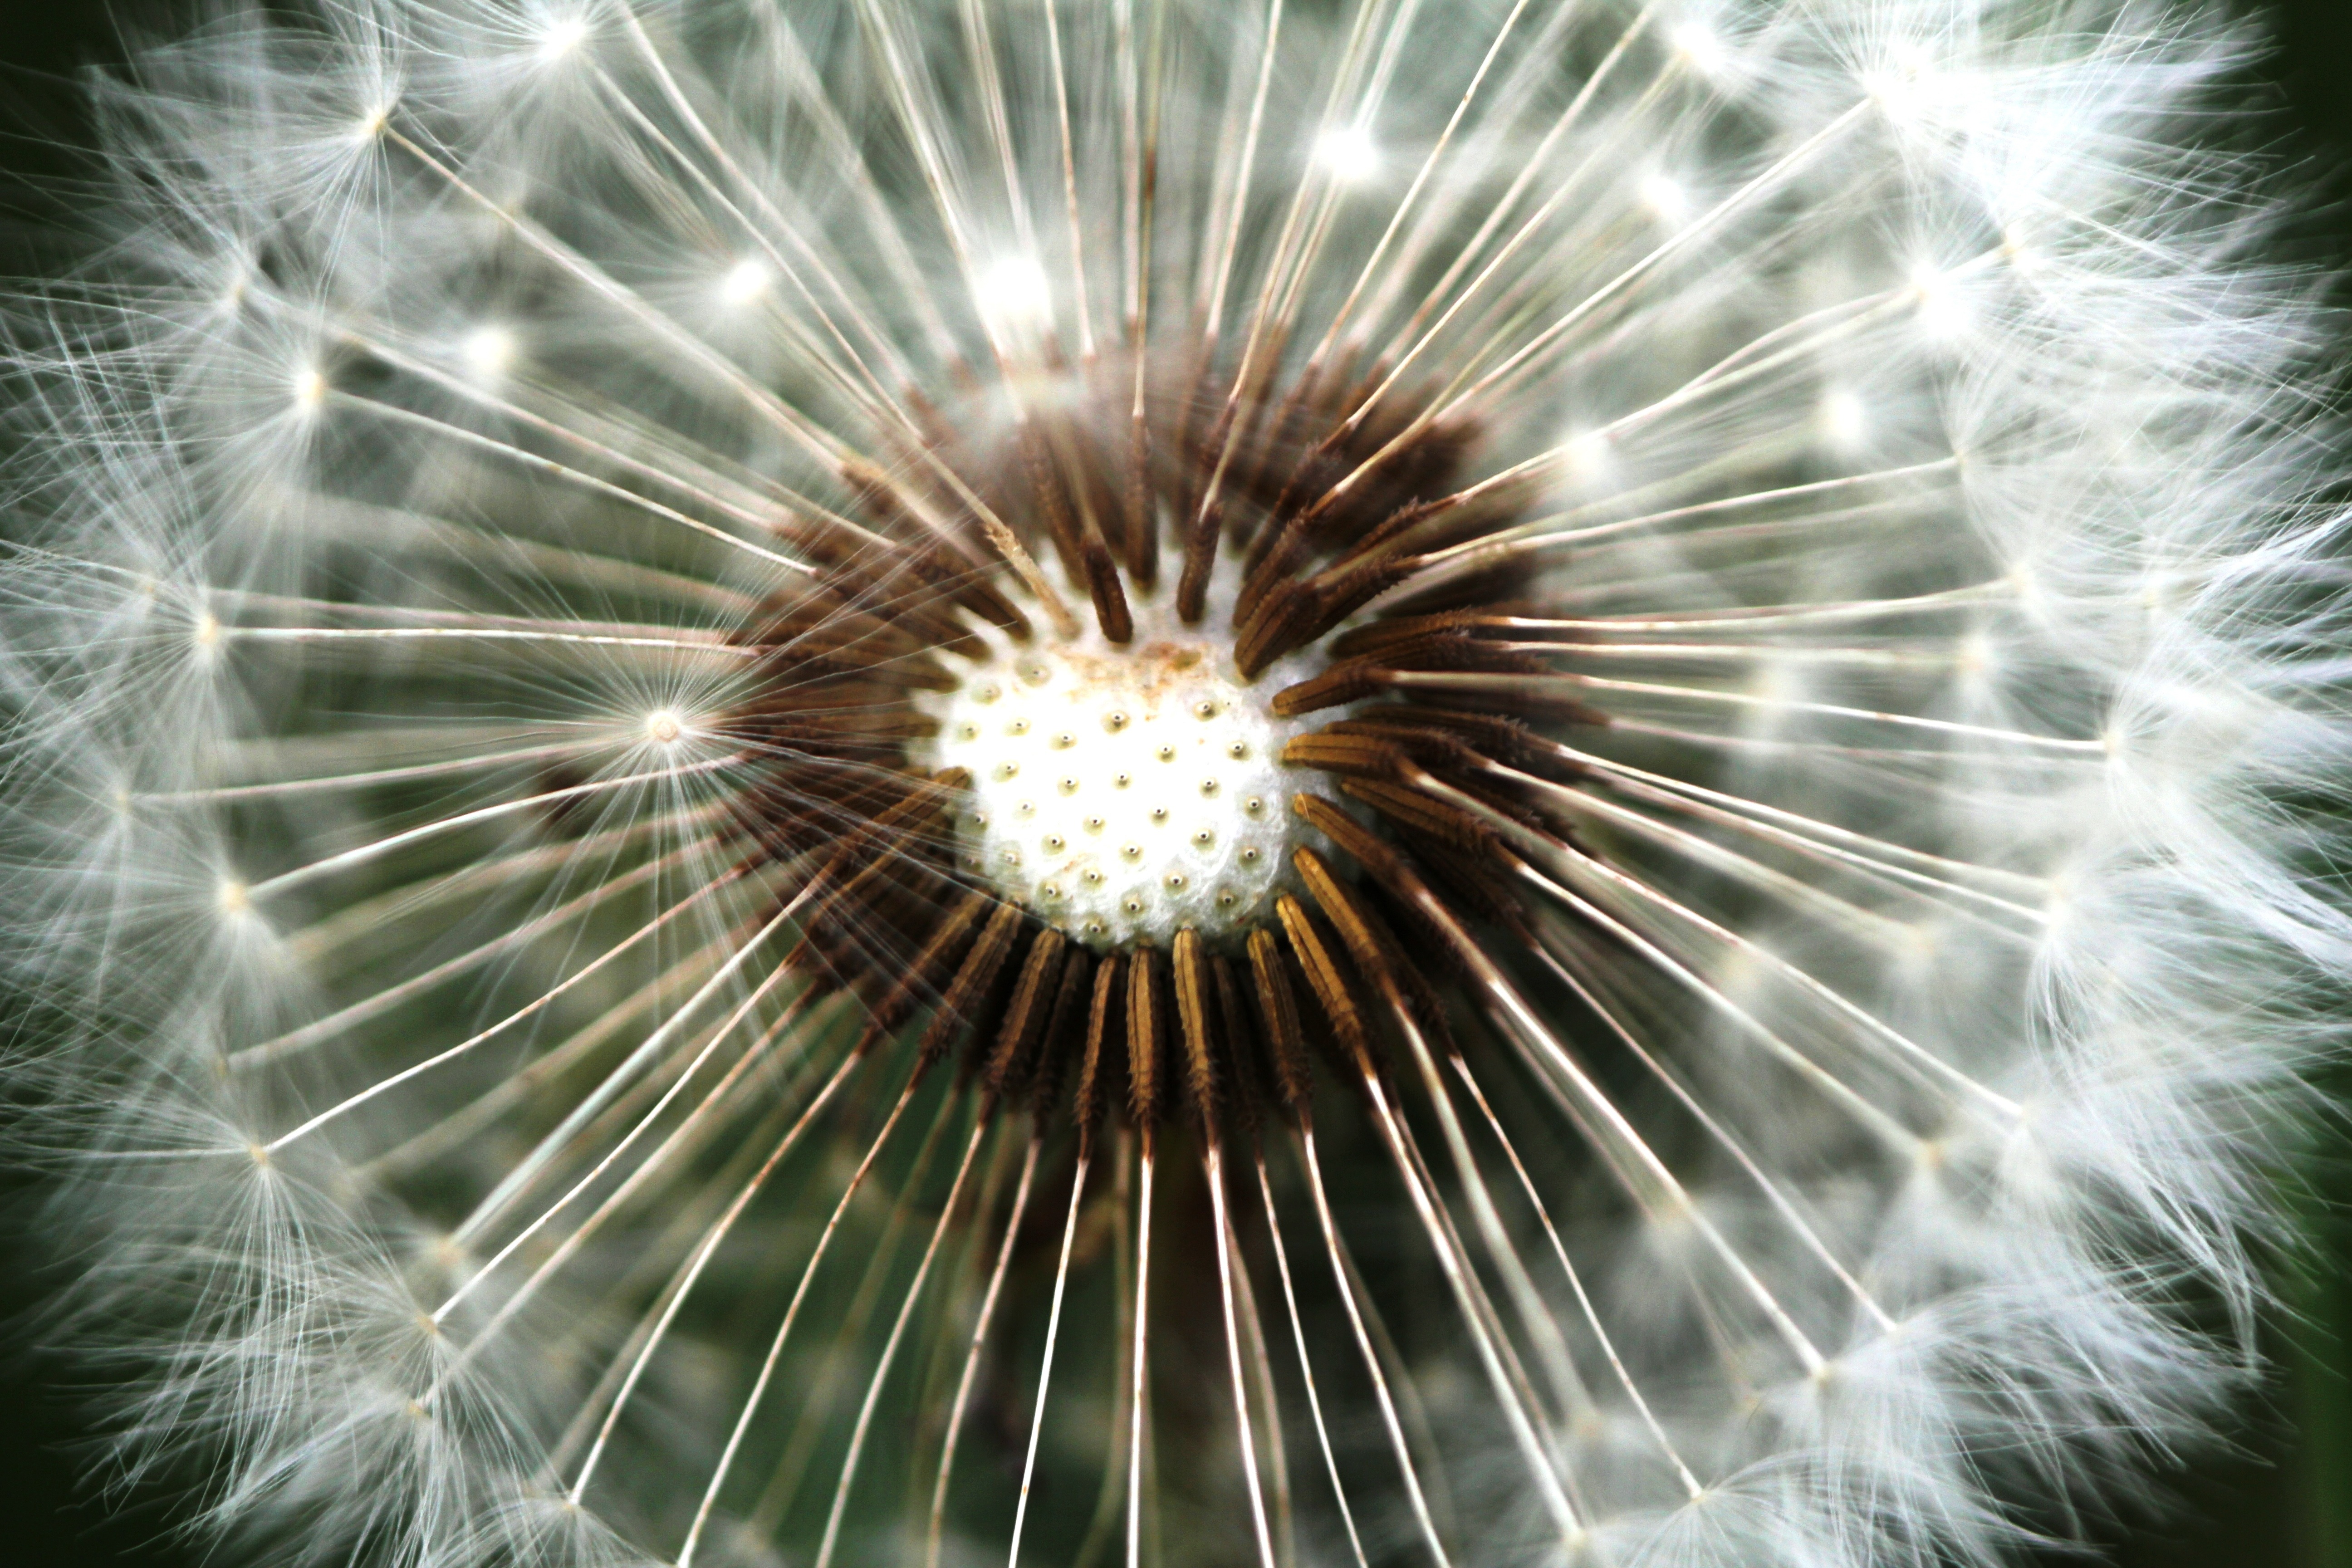
nature, plant, dandelion, sunlight, flower, sparkler, spring, close, flowers, close up, seeds, macro photography, flowering plant, daisy family, land plant